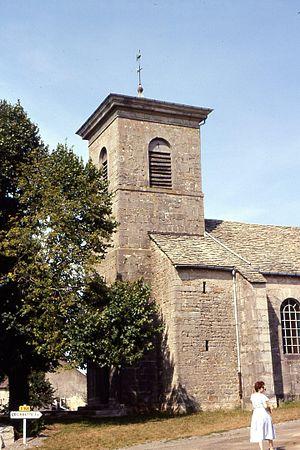
Eglise de Bornay (19ème siecle)
Bornay est une commune française située dans le département du Jura, en région Bourgogne-Franche-Comté.